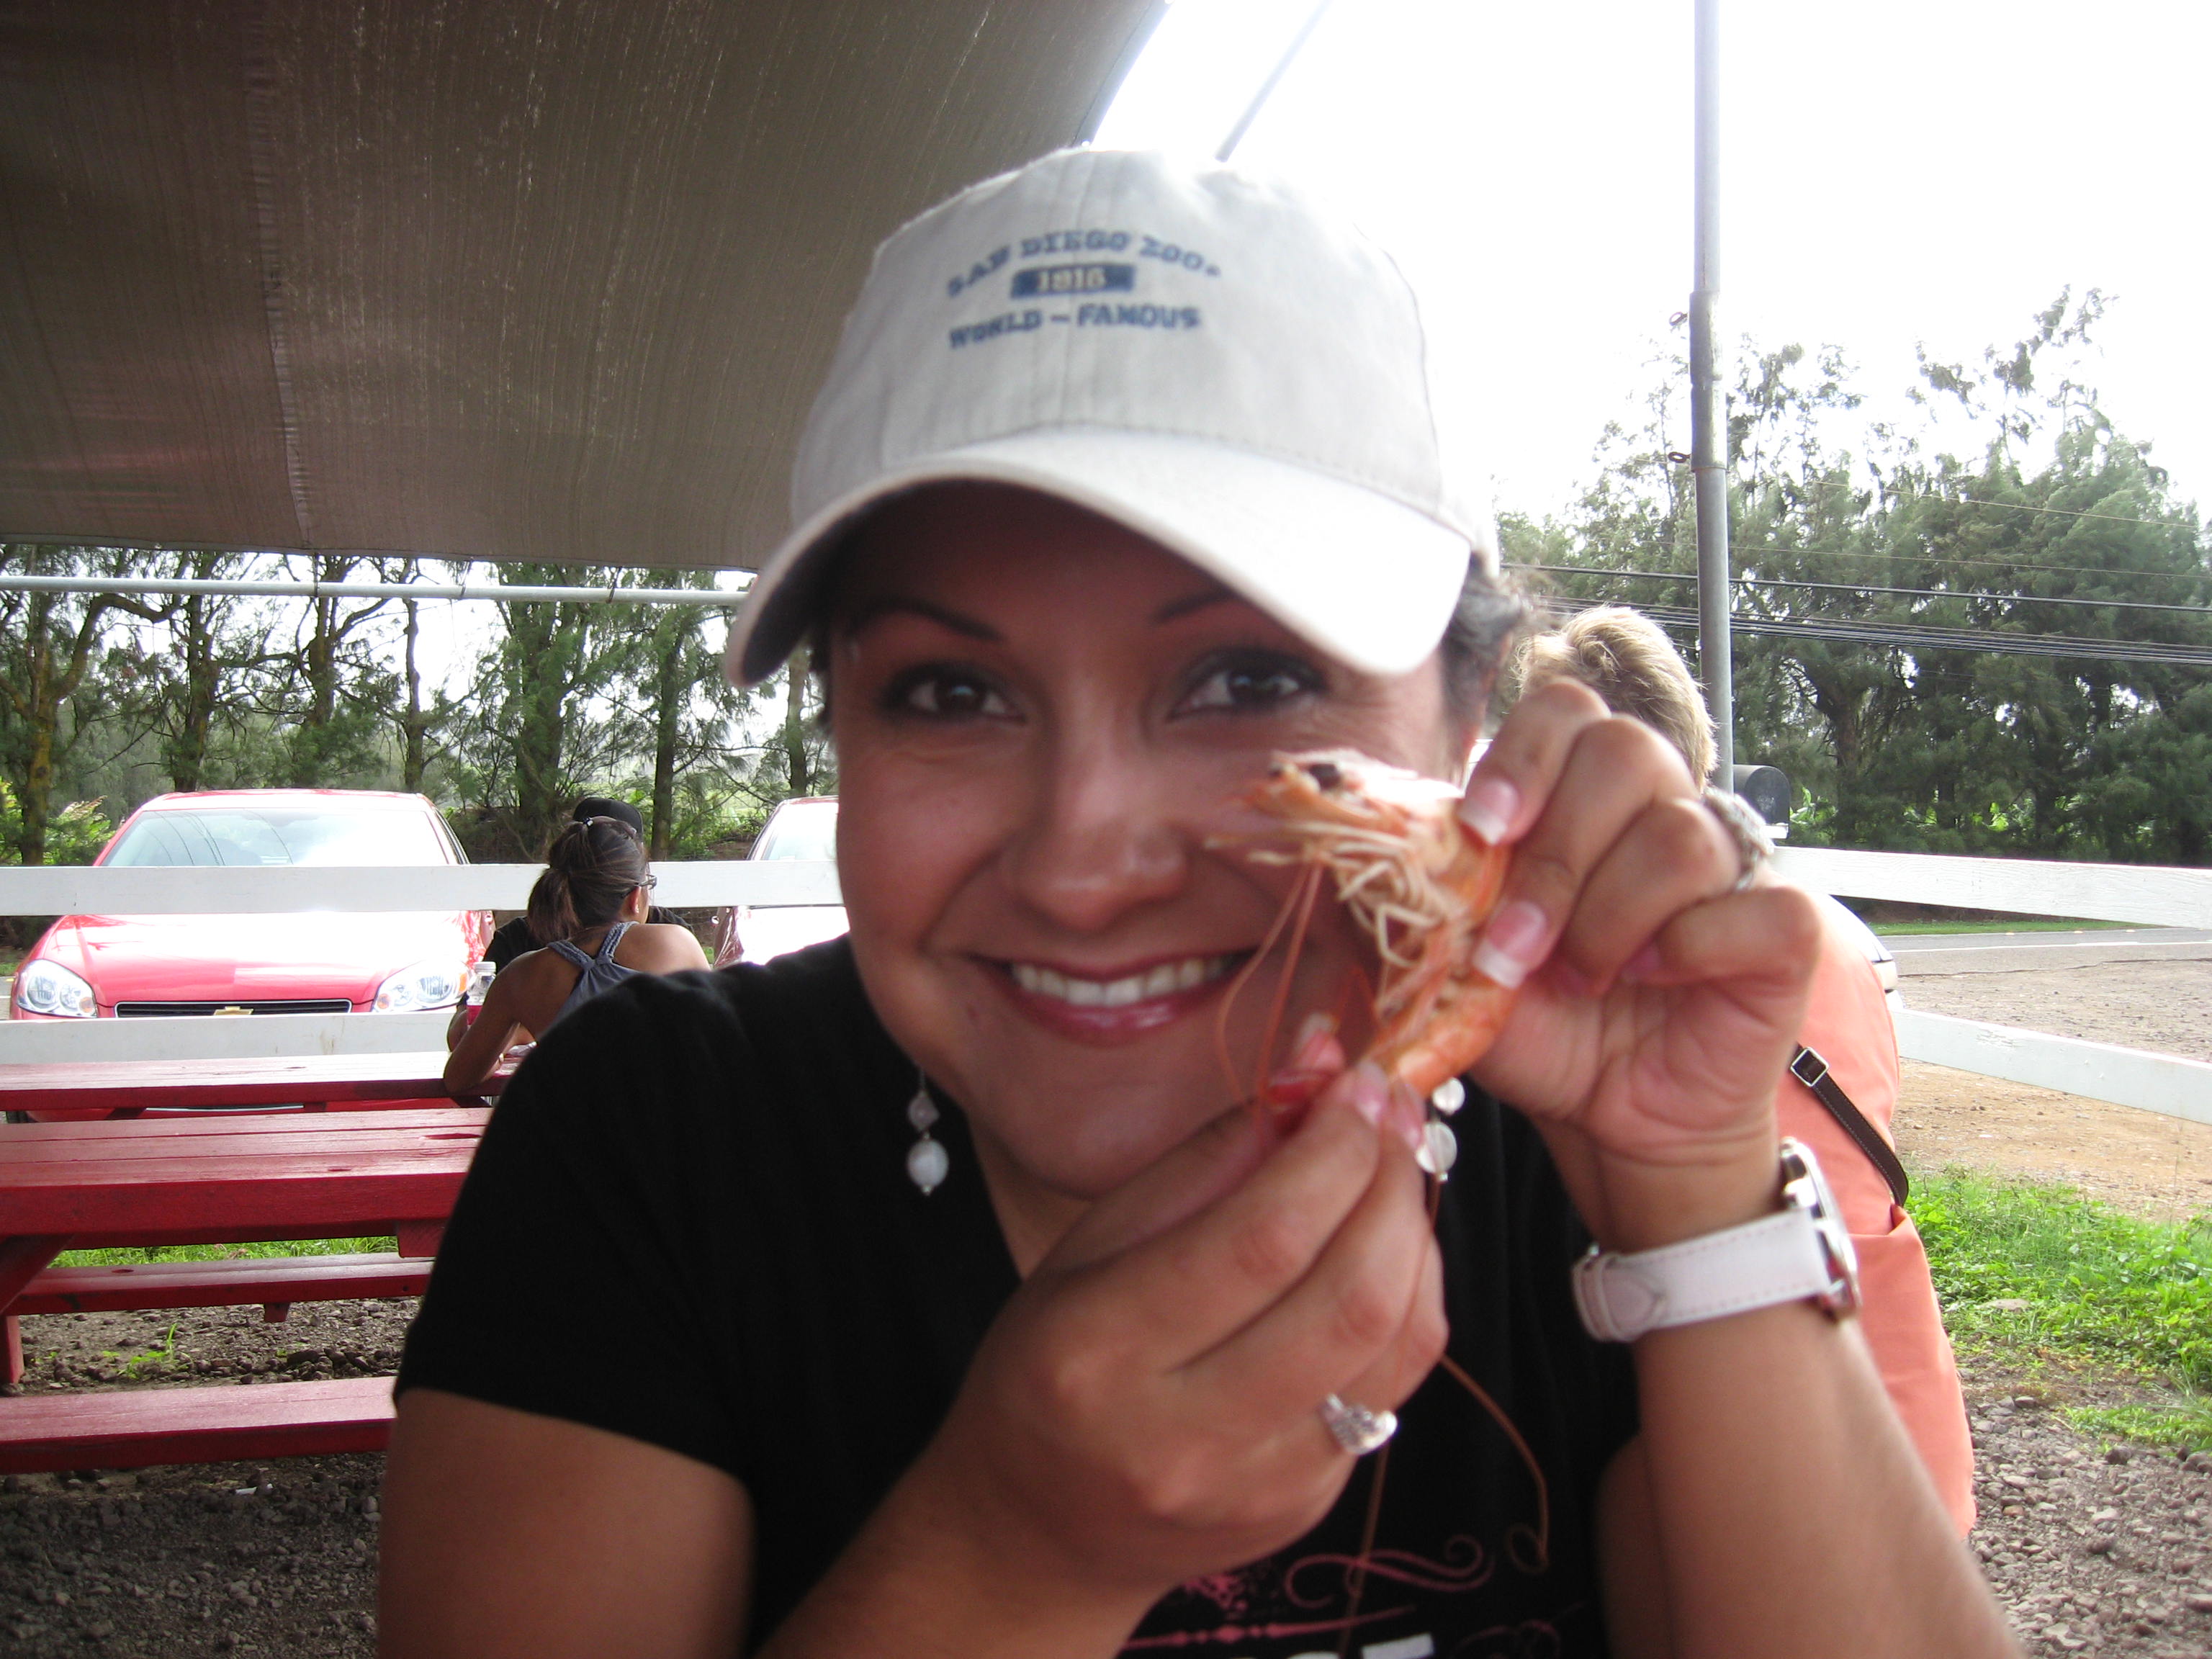
nature, person, shore, vacation, hawaii, shrimp, north, creativecommons, day, oahu, keating, arlett, prawns, romys